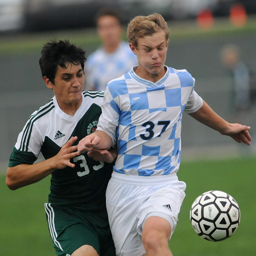
person tries to escape his defender to get to the ball .